Busta Rhymes

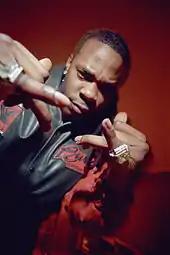
Busta Rhymes in 2002

In 2000, Busta Rhymes released his final album for Elektra, titled "Anarchy". He released "Genesis" in 2001. The album featured collaborations with Mary J. Blige, P. Diddy, Kelis, and others.